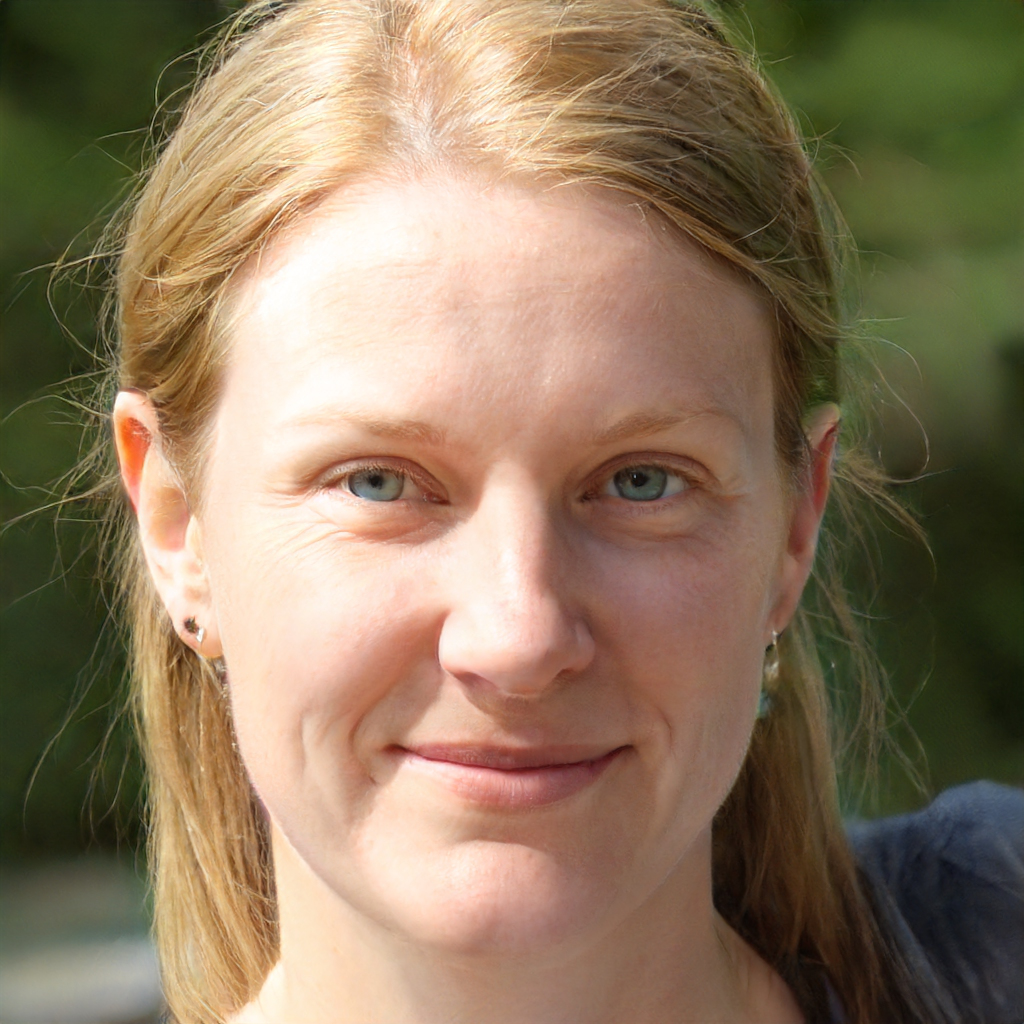
Label: No Watermark